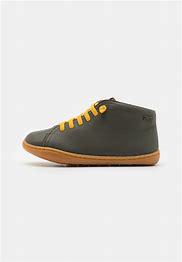
Brand: Camper
Model: PEU